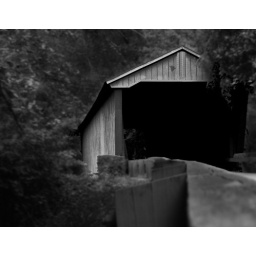
Covered in black and white